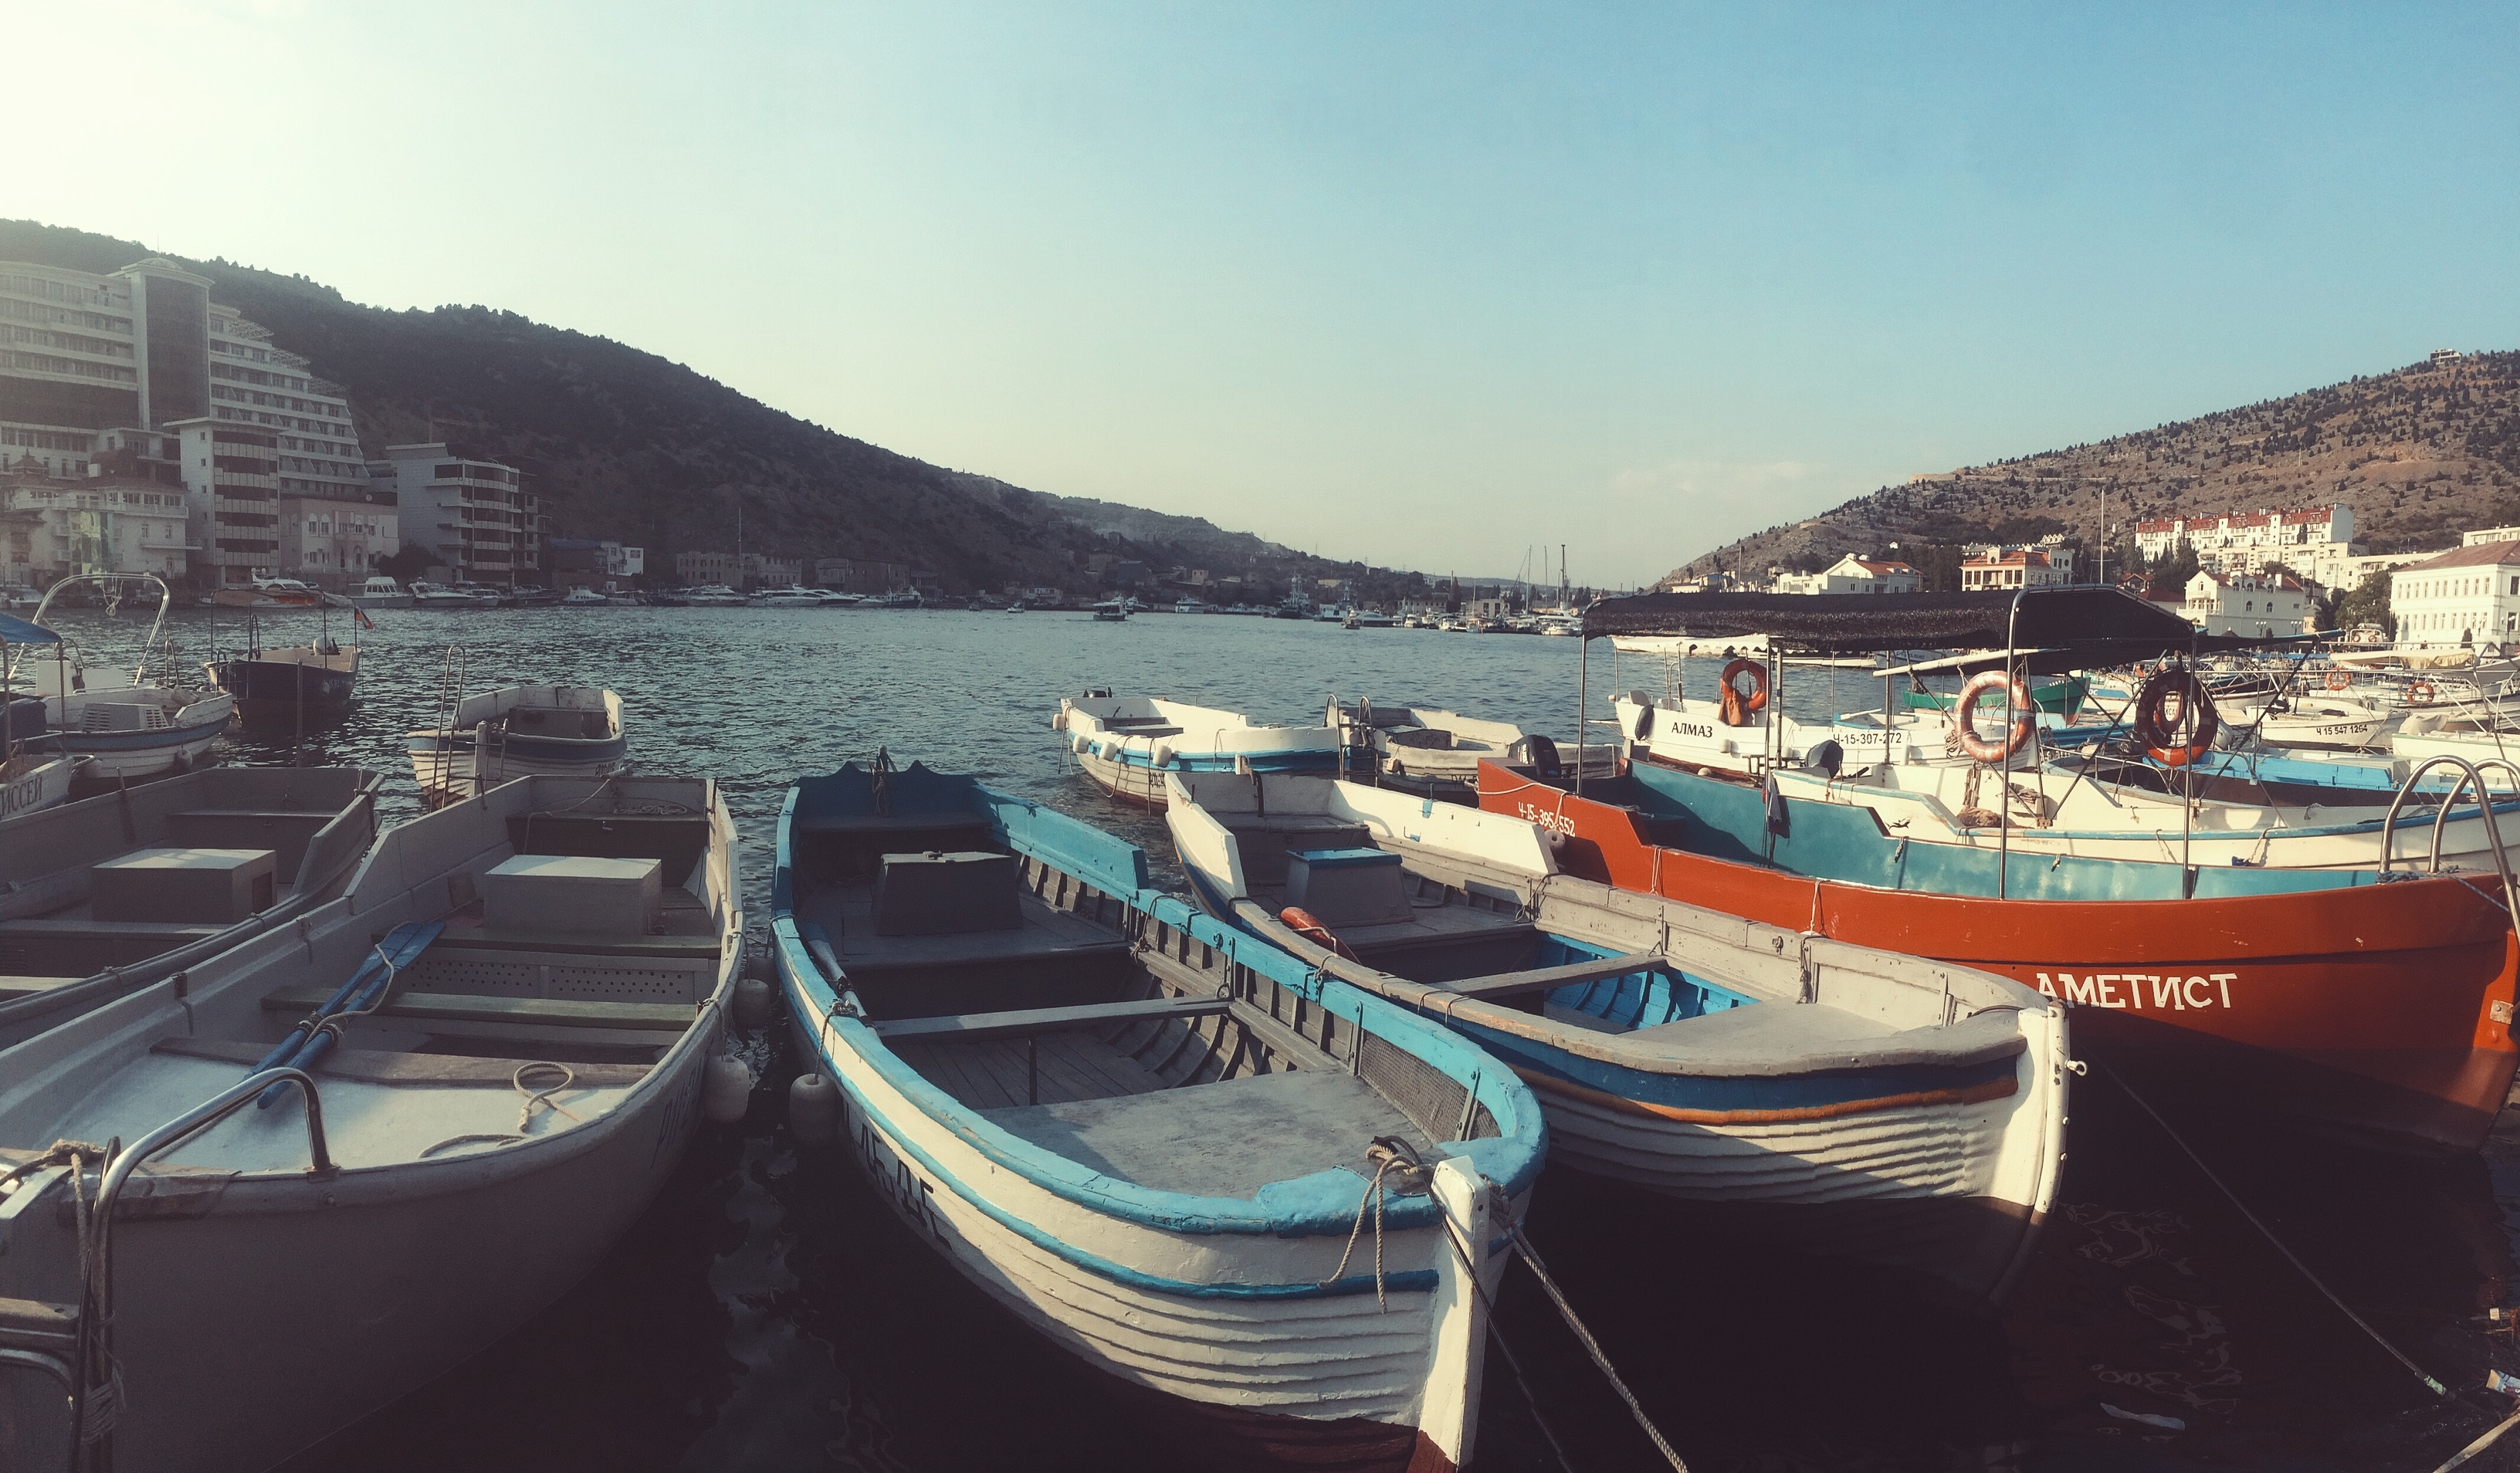
sea, coast, dock, boat, vehicle, bay, harbor, marina, port, waterway, channel, watercraft, watercraft rowing